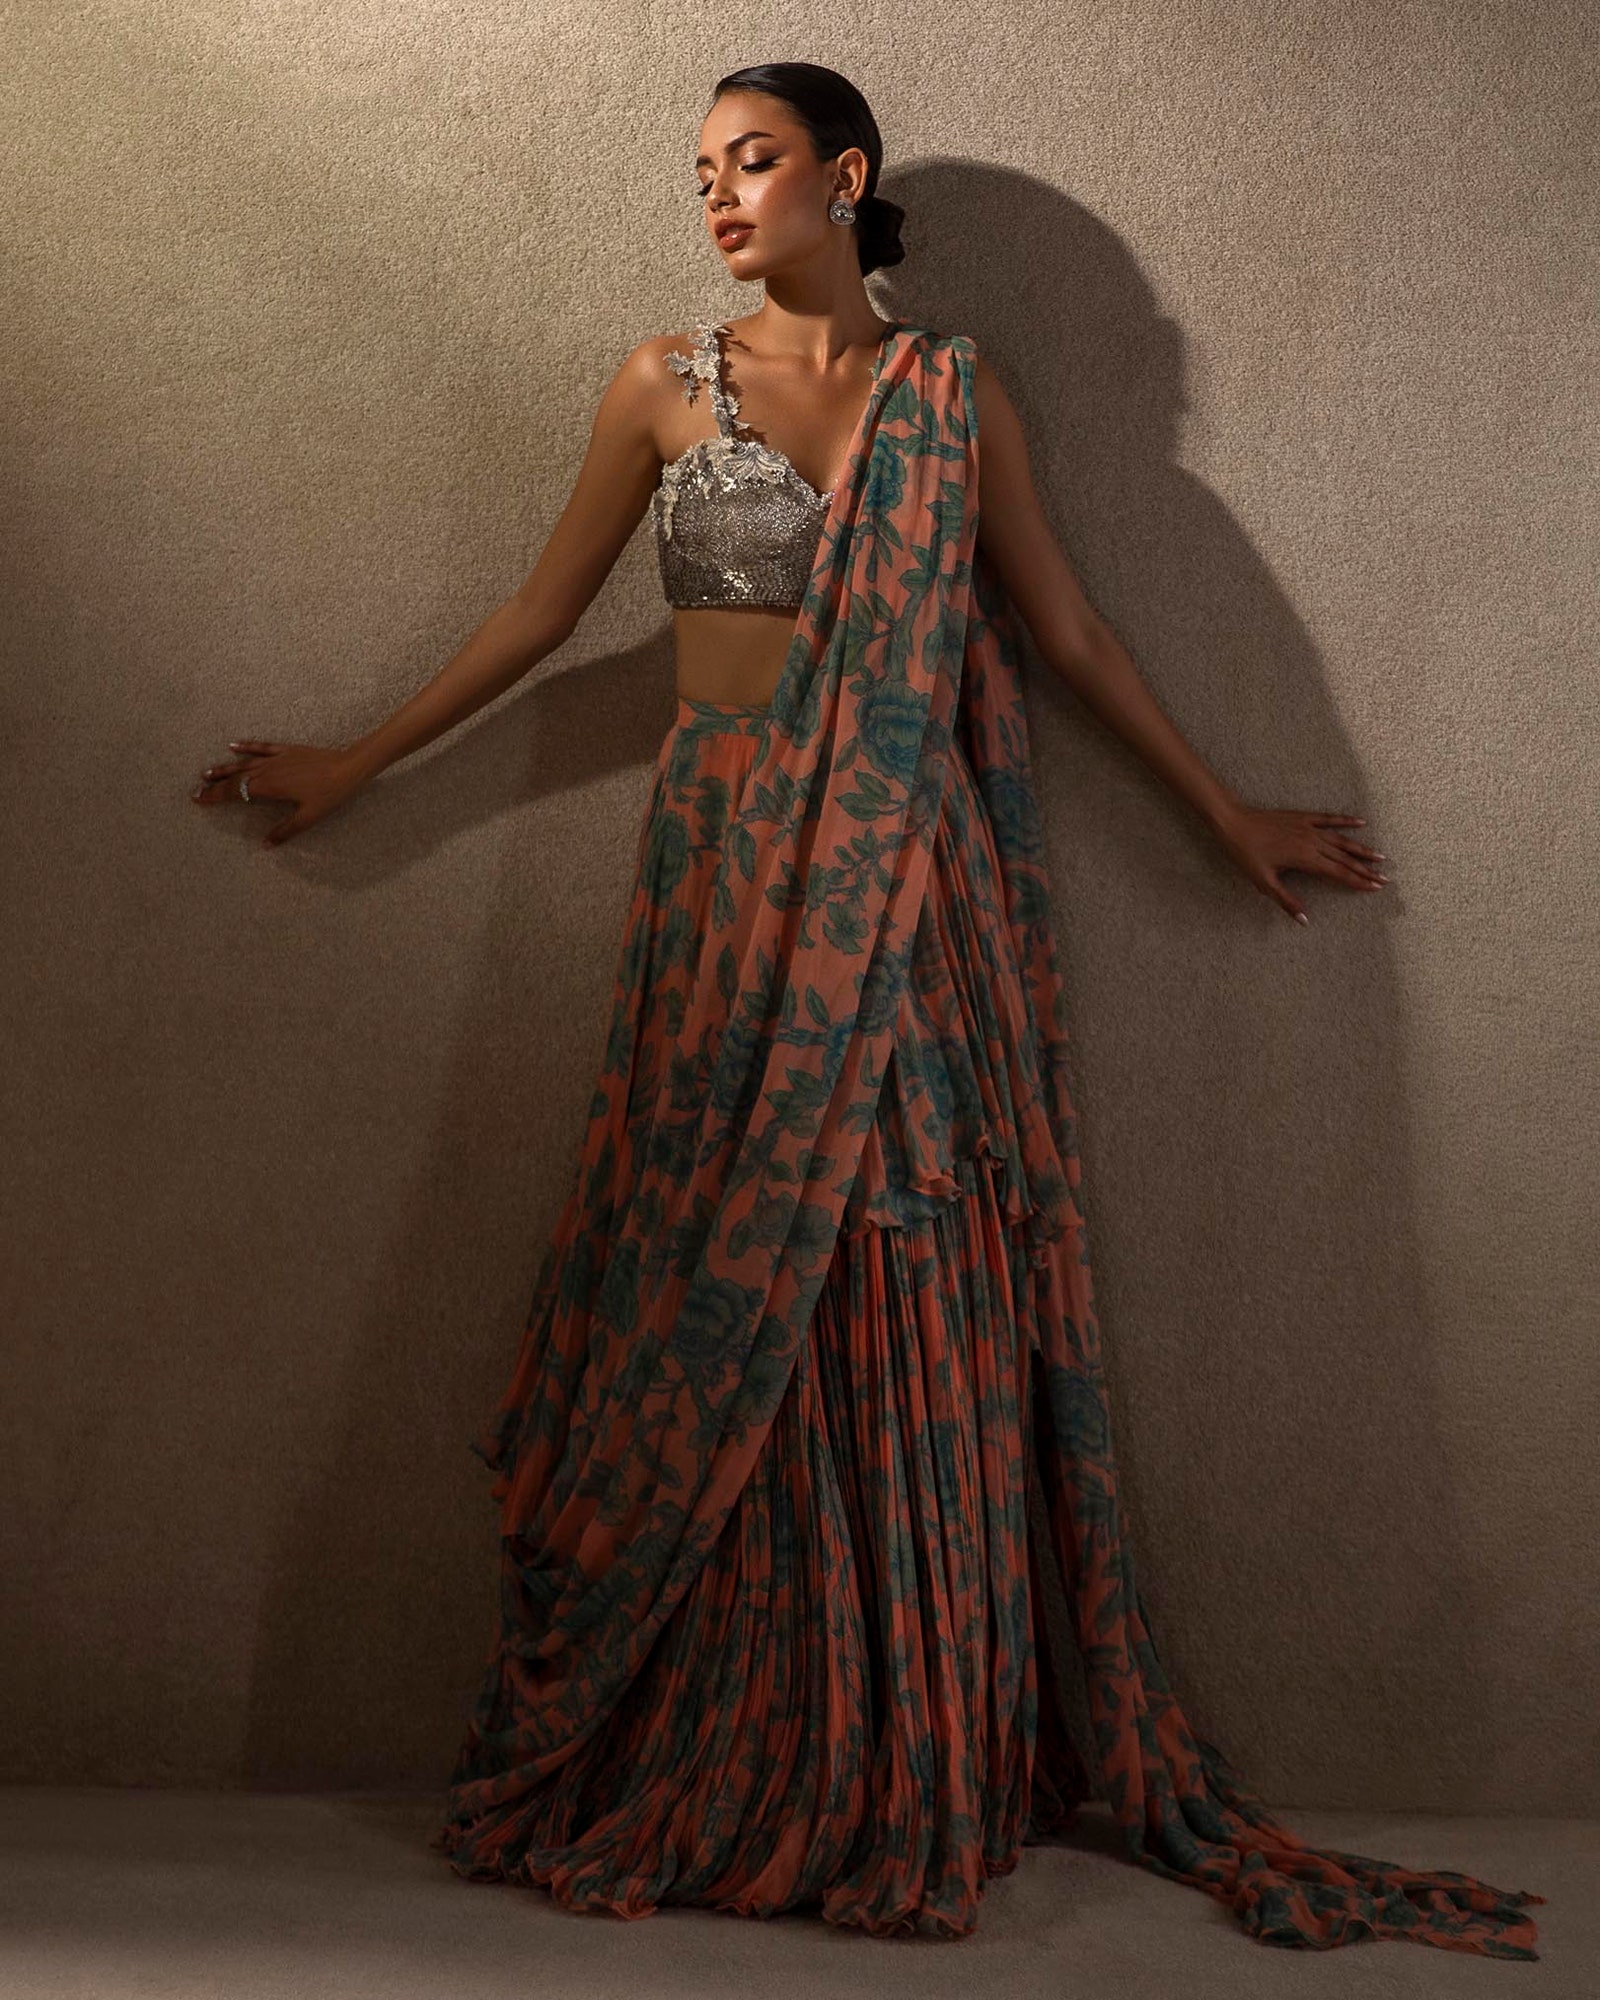
coral print silk sari